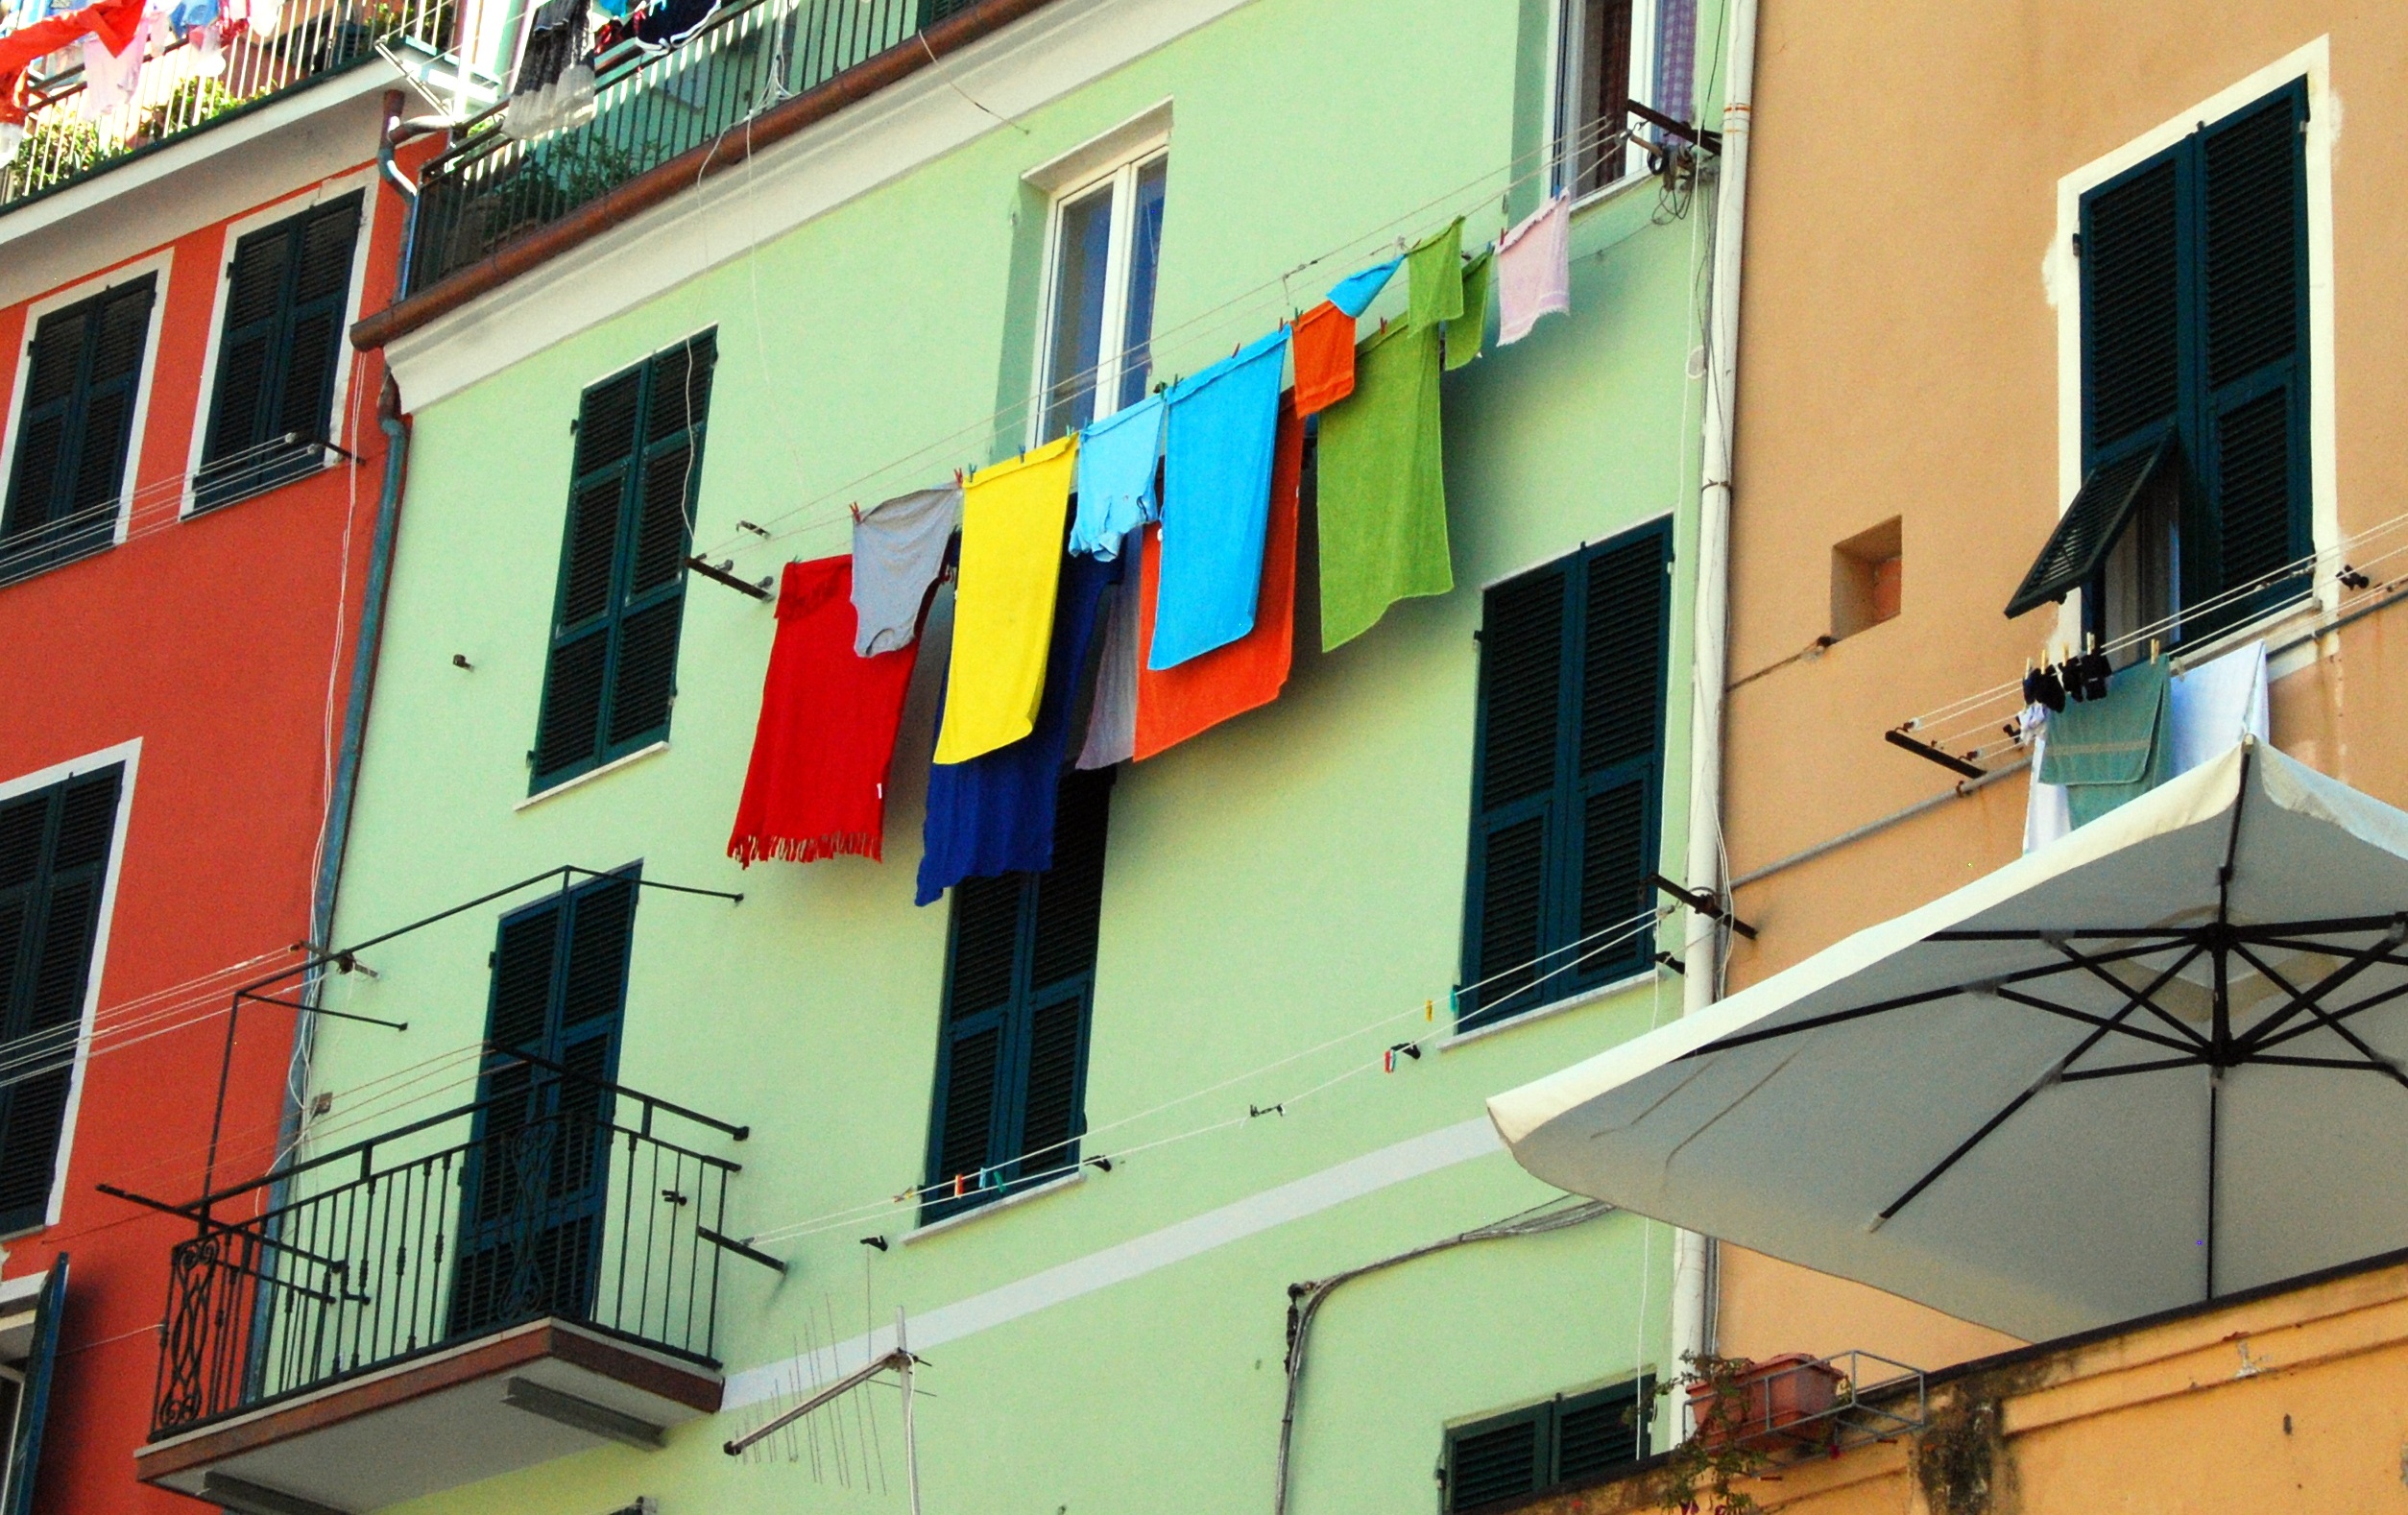
road, street, house, window, wall, balcony, color, facade, apartment, art, cloths, neighbourhood, liguria, cinque terre, urban area